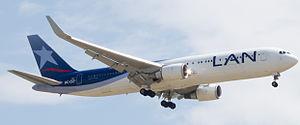
LAN Ecuador, devenue LATAM Ecuador depuis 2016, est une compagnie aérienne équatorienne filiale de la compagnie aérienne chilienne LATAM Airlines Group et membre de l'alliance aérienne Oneworld.